Foothills Nature Preserve

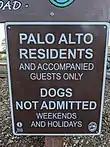
Sign previously on the entry gate

Most of the land for the park was bought from Russel V. Lee, a founder of the Palo Alto Medical Clinic (now Palo Alto Medical Foundation), who offered, in 1958, 1,294 acres of his land at $1,000 an acre ($1.3 million total) to the city to preserve as open space. The total cost was high so Palo Alto put it to a citywide vote in 1959 which passed with 62% of the voters supporting buying the land. The council also asked the neighboring communities of Portola Valley and Los Altos Hills to share in the cost, but they declined. Santa Clara County offered to cover about 40% of the cost ($500,000) in 1964, on the condition that the park be opened to all, but Palo Alto declined. The park opened on June 19, 1965, and the restriction limiting access to Palo Alto residents and their guests was put into place in 1969. In 2005, the county provided $2 million in grant funding to go towards the purchase of 13 additional acres of adjacent land, in exchange for which Palo Alto allowed anyone (nonresidents included) to freely pass through that area and enter Foothills Park, on trails from Arastradero Preserve. It was a misdemeanor for a nonresident to enter the park, unless they were traveling through on specific trails on foot. Enforcement was limited due to budget constraints; the gate was unstaffed on non-holiday weekdays and some weekends in the winter. The city also limited the total number of visitors at one time to 1,000 (approximately 370 vehicles).